Florence and the Machine

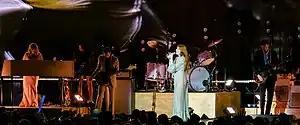
Performing live at KROQ Almost Acoustic Christmas in Inglewood, California, 2018

Florence and the Machine (stylised as Florence + the Machine) are an English indie rock band formed in London in 2007 by lead vocalist Florence Welch, keyboardist Isabella Summers, guitarist Rob Ackroyd, drummer Christopher Lloyd Hayden and harpist Tom Monger. The BBC played a large part in their rise to prominence by promoting Florence and the Machine as part of "BBC Music Introducing". At the 2009 Brit Awards, they received the Brit Awards "Critics' Choice" award.